Chiquita

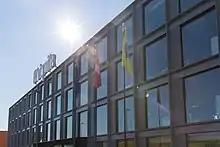
Chiquita Headquarters Europe in Étoy, Switzerland

Chiquita Brands International operates in 70 countries and employs approximately 20,000 people as of 2018. The company sells a variety of fresh produce, including bananas, ready-made salads, and health foods. The company's Fresh Express brand has approximately $1 billion of annual sales and a 40% market share in the United States.